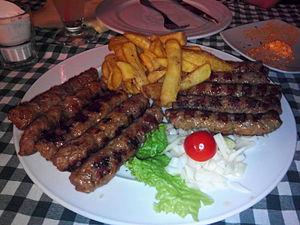
Ćevapi avec frites (Budva, Monténégro, Juillet 2015)